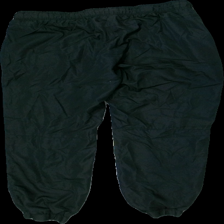
View: back
Type: Trousers
Category: Ladies
Brand: H&M
Colors: Black
Material: 100% polyester
Cut: Regular
Size: M
Season: All
Price range: 50-100
Recommended usage: Reuse